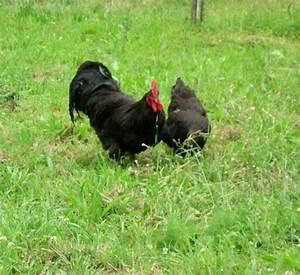
chicken